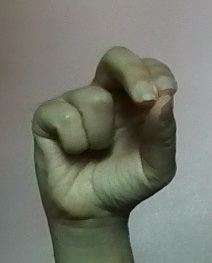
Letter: gaaf